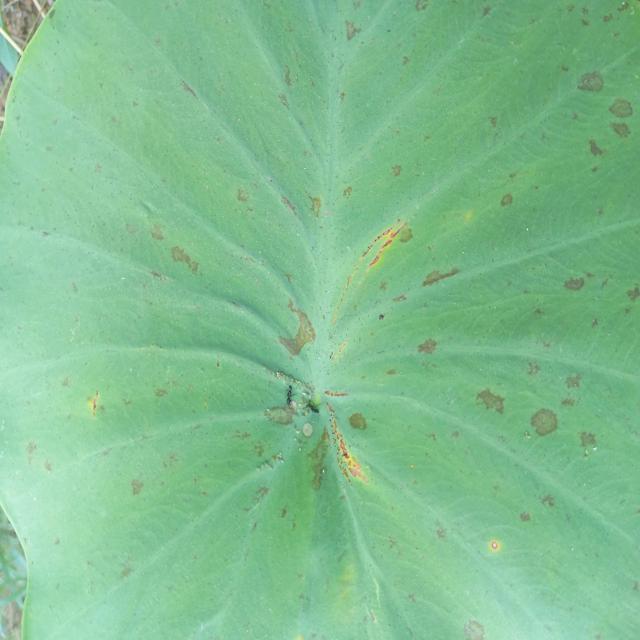
Label: Early_Blight